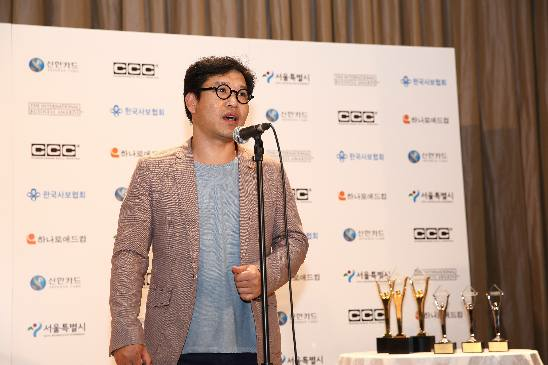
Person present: Yes